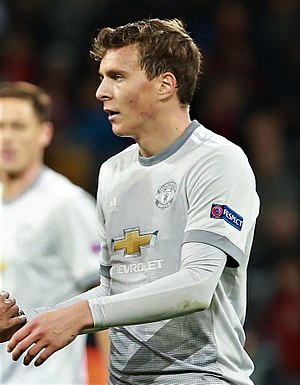
Victor Lindelöf
Victor Jörgen Nilsson Lindelöf er en svensk fodboldspiller, som spiller som midterforsvar i Manchester United og på Sveriges landshold.